Carpenter House (Plano, Texas)

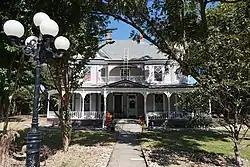
The Carpenter House in 2015

The Carpenter House, 1211 East 16th Street, Plano, Collin County, Texas, is a Victorian home built in 1898 for Col. Henry C. Overaker and his new bride. Three years in completion, the house was set in the middle of a former cotton field which was part of the colonel's many land holdings. Gibson Edgar Carpenter, a gentleman farmer, lawyer, and judge, purchased the house in the early 1920s to ensure his children would receive the best education in the Plano school system. Carpenter Middle School, named for Carpenter’s father Robert Washington Carpenter, is located on land formerly owned by the family. A video history of the house in its current state is accessible at this referenced link. The house is notable for its unique architecture, its rare survival into the 21st Century as an intact homeplace, and its association with a family noted for its civic service to the local community.